Stewart Menzies

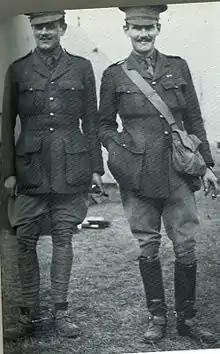
Keith and Stewart Menzies, the two eldest sons of Lady Susannah Holford, pictured here in 1914.

During the First World War Menzies served in Belgium. He was wounded at Zandvoorde in October 1914, and fought gallantly in the First Battle of Ypres in November 1914. Menzies was promoted to captain on 14 November, and received the DSO in person from King George V on 2 December.